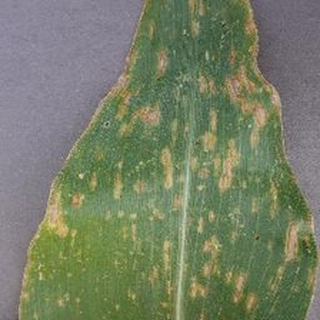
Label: corn_gray_leaf_spot